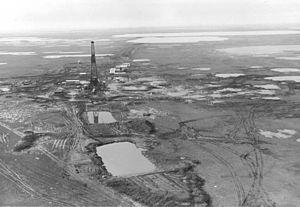
Le champ pétrolifère de Prudhoe Bay est un champ pétrolifère situé dans la région de Alaska North Slope en Alaska aux États-Unis. Il est exploité par BP.